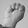
ASL letter: M